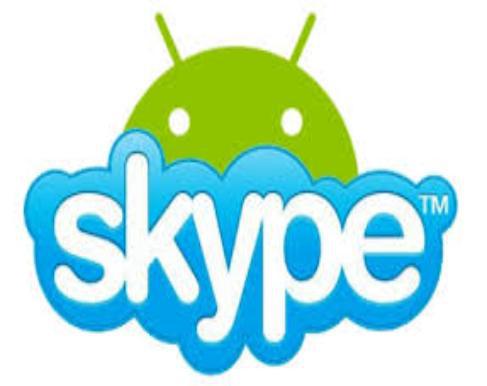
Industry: Others